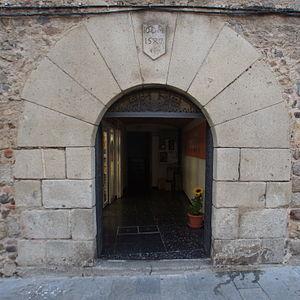
Calonge, Catalogne: Porte monumentale de la maison de maître classée Can Savalls